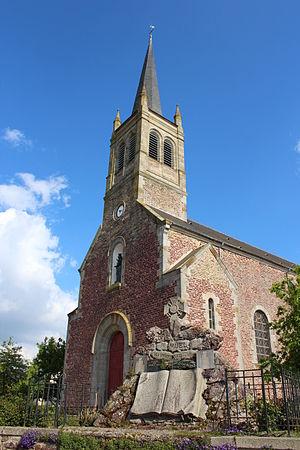
Église de Muel (Ille-et-Vilaine).
Muel est une commune française située dans le département d'Ille-et-Vilaine en région Bretagne.